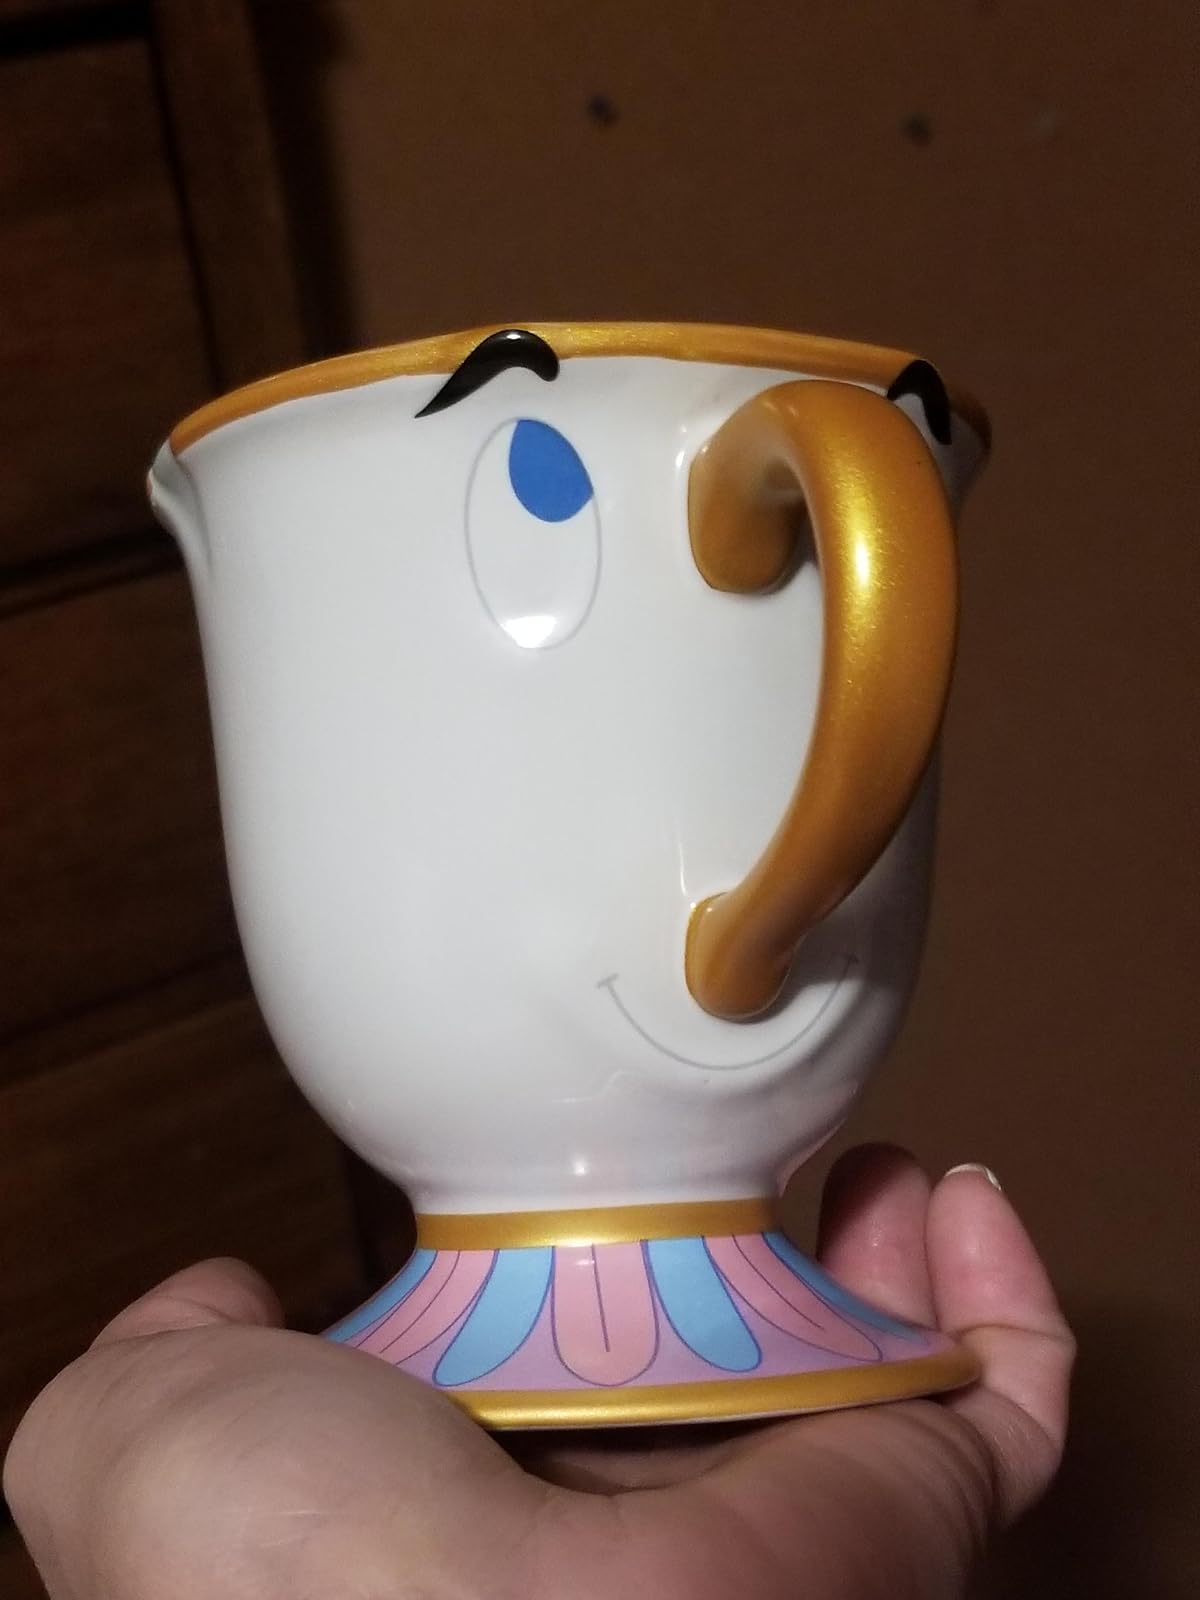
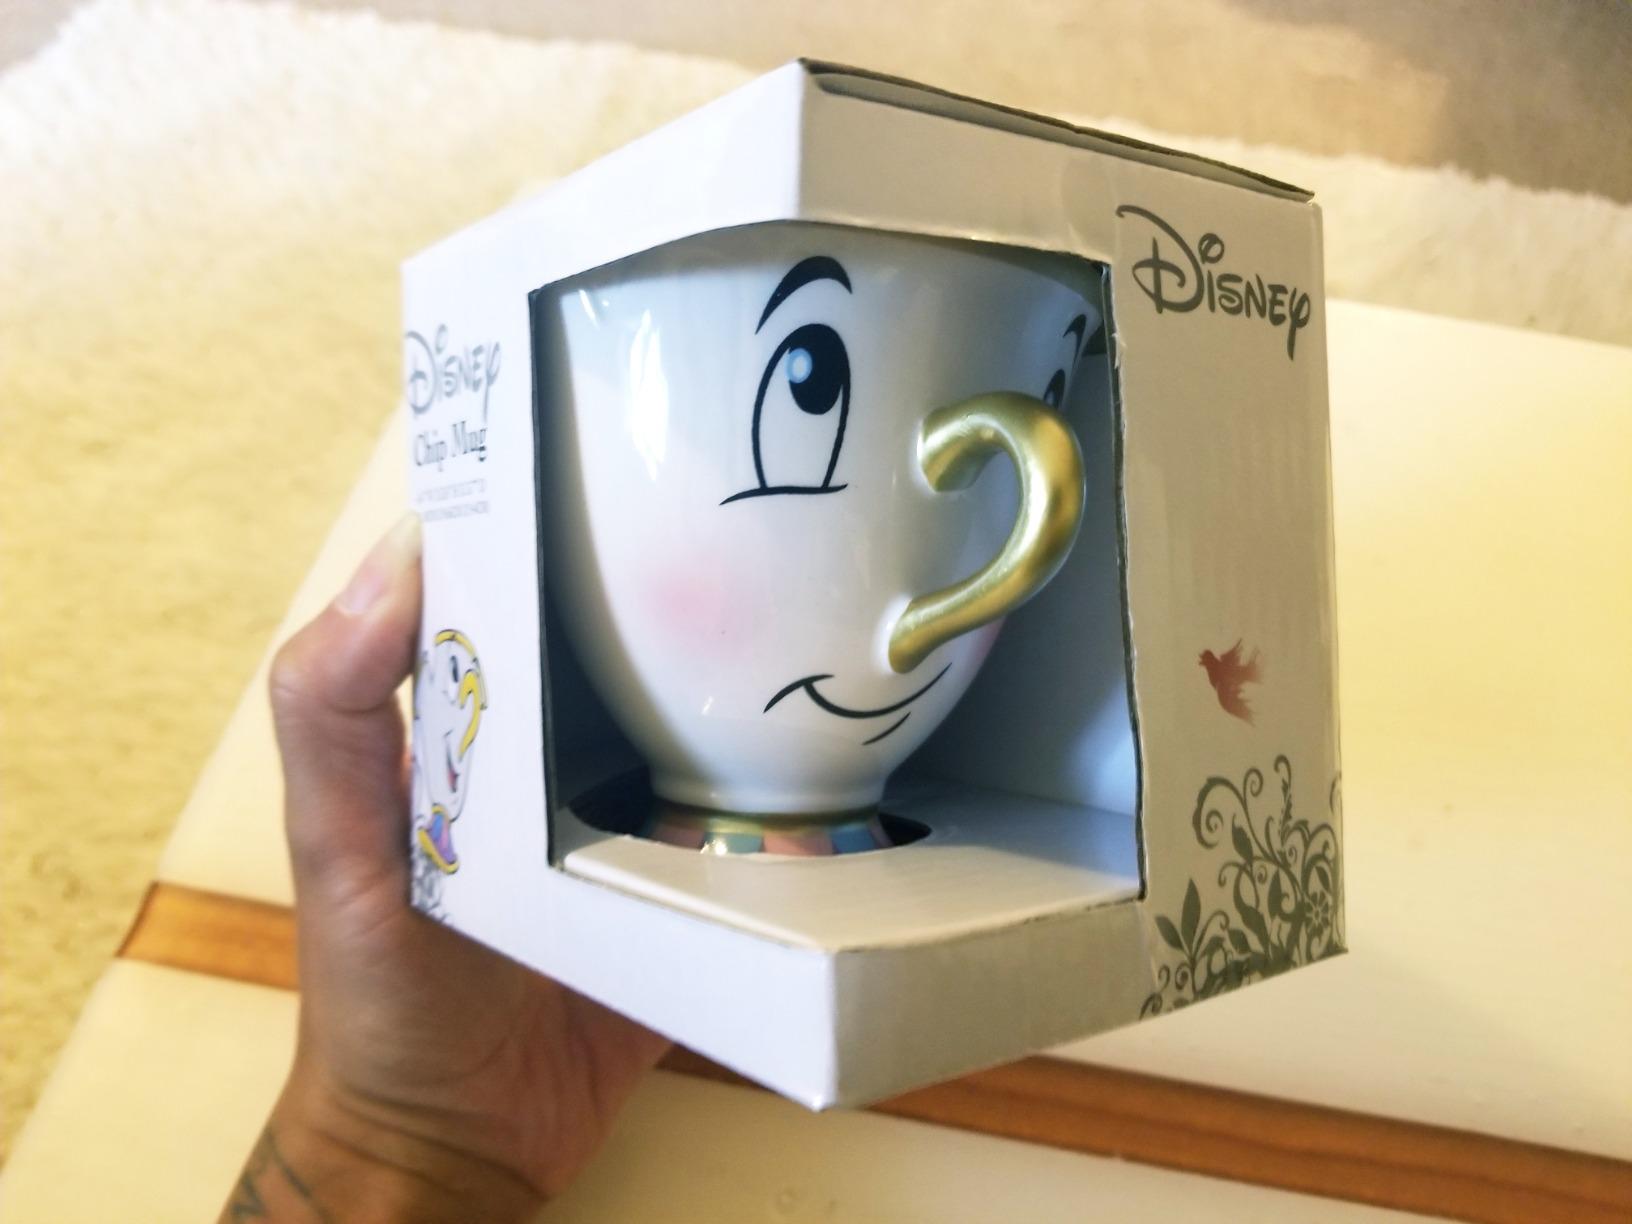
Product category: items_mug
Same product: no